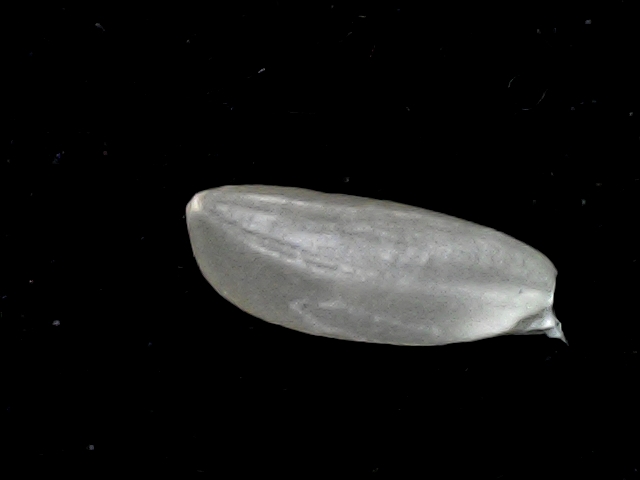
Rice variety: BD39